Prophecy Productions

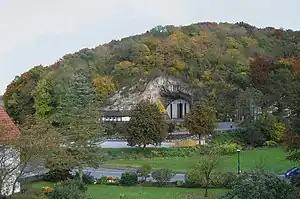
Balver Höhle

Nine years passed, and in 2015 an edition titled "Prophecy Fest" followed which took place in a natural cave from Old Stone Age located in Balve, Germany. After a successful one-day festival in the Balve Cave, Prophecy decided to extend the festival to last two days in 2016 and 2017. In 2018, for the first time, an edition of Prophecy Fest in the US featured Alcest, Völur and more in the Williamsburg neighborhood of New York City. 2019 saw another German edition, with a 25th anniversary edition to follow in September 2021.